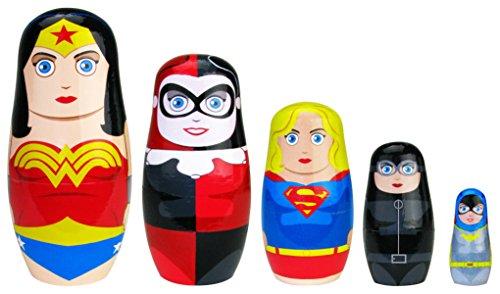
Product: Bif Bang Pow! Heroines of DC Nesting Dolls Set of 5 Action Figure
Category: Toys & Games | Novelty & Gag Toys | Nesting Dolls
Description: Five heroines of the DC universe in one awesome set.
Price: $24.99
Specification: ProductDimensions:3x3x5inches|ItemWeight:12ounces|ShippingWeight:12ounces(Viewshippingratesandpolicies)|DomesticShipping:ItemcanbeshippedwithinU.S.|InternationalShipping:ThisitemcanbeshippedtoselectcountriesoutsideoftheU.S.LearnMore|ASIN:B01MZI51EJ|Itemmodelnumber:BBP22809|Manufacturerrecommendedage:14yearsandup